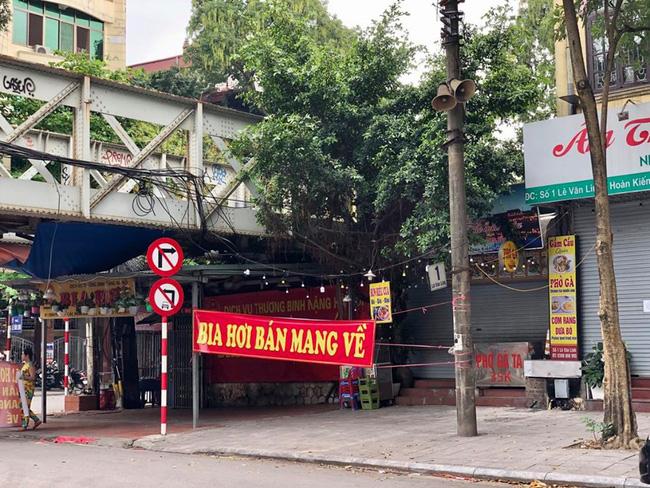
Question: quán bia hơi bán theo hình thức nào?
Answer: bán theo hình thức bán mang về